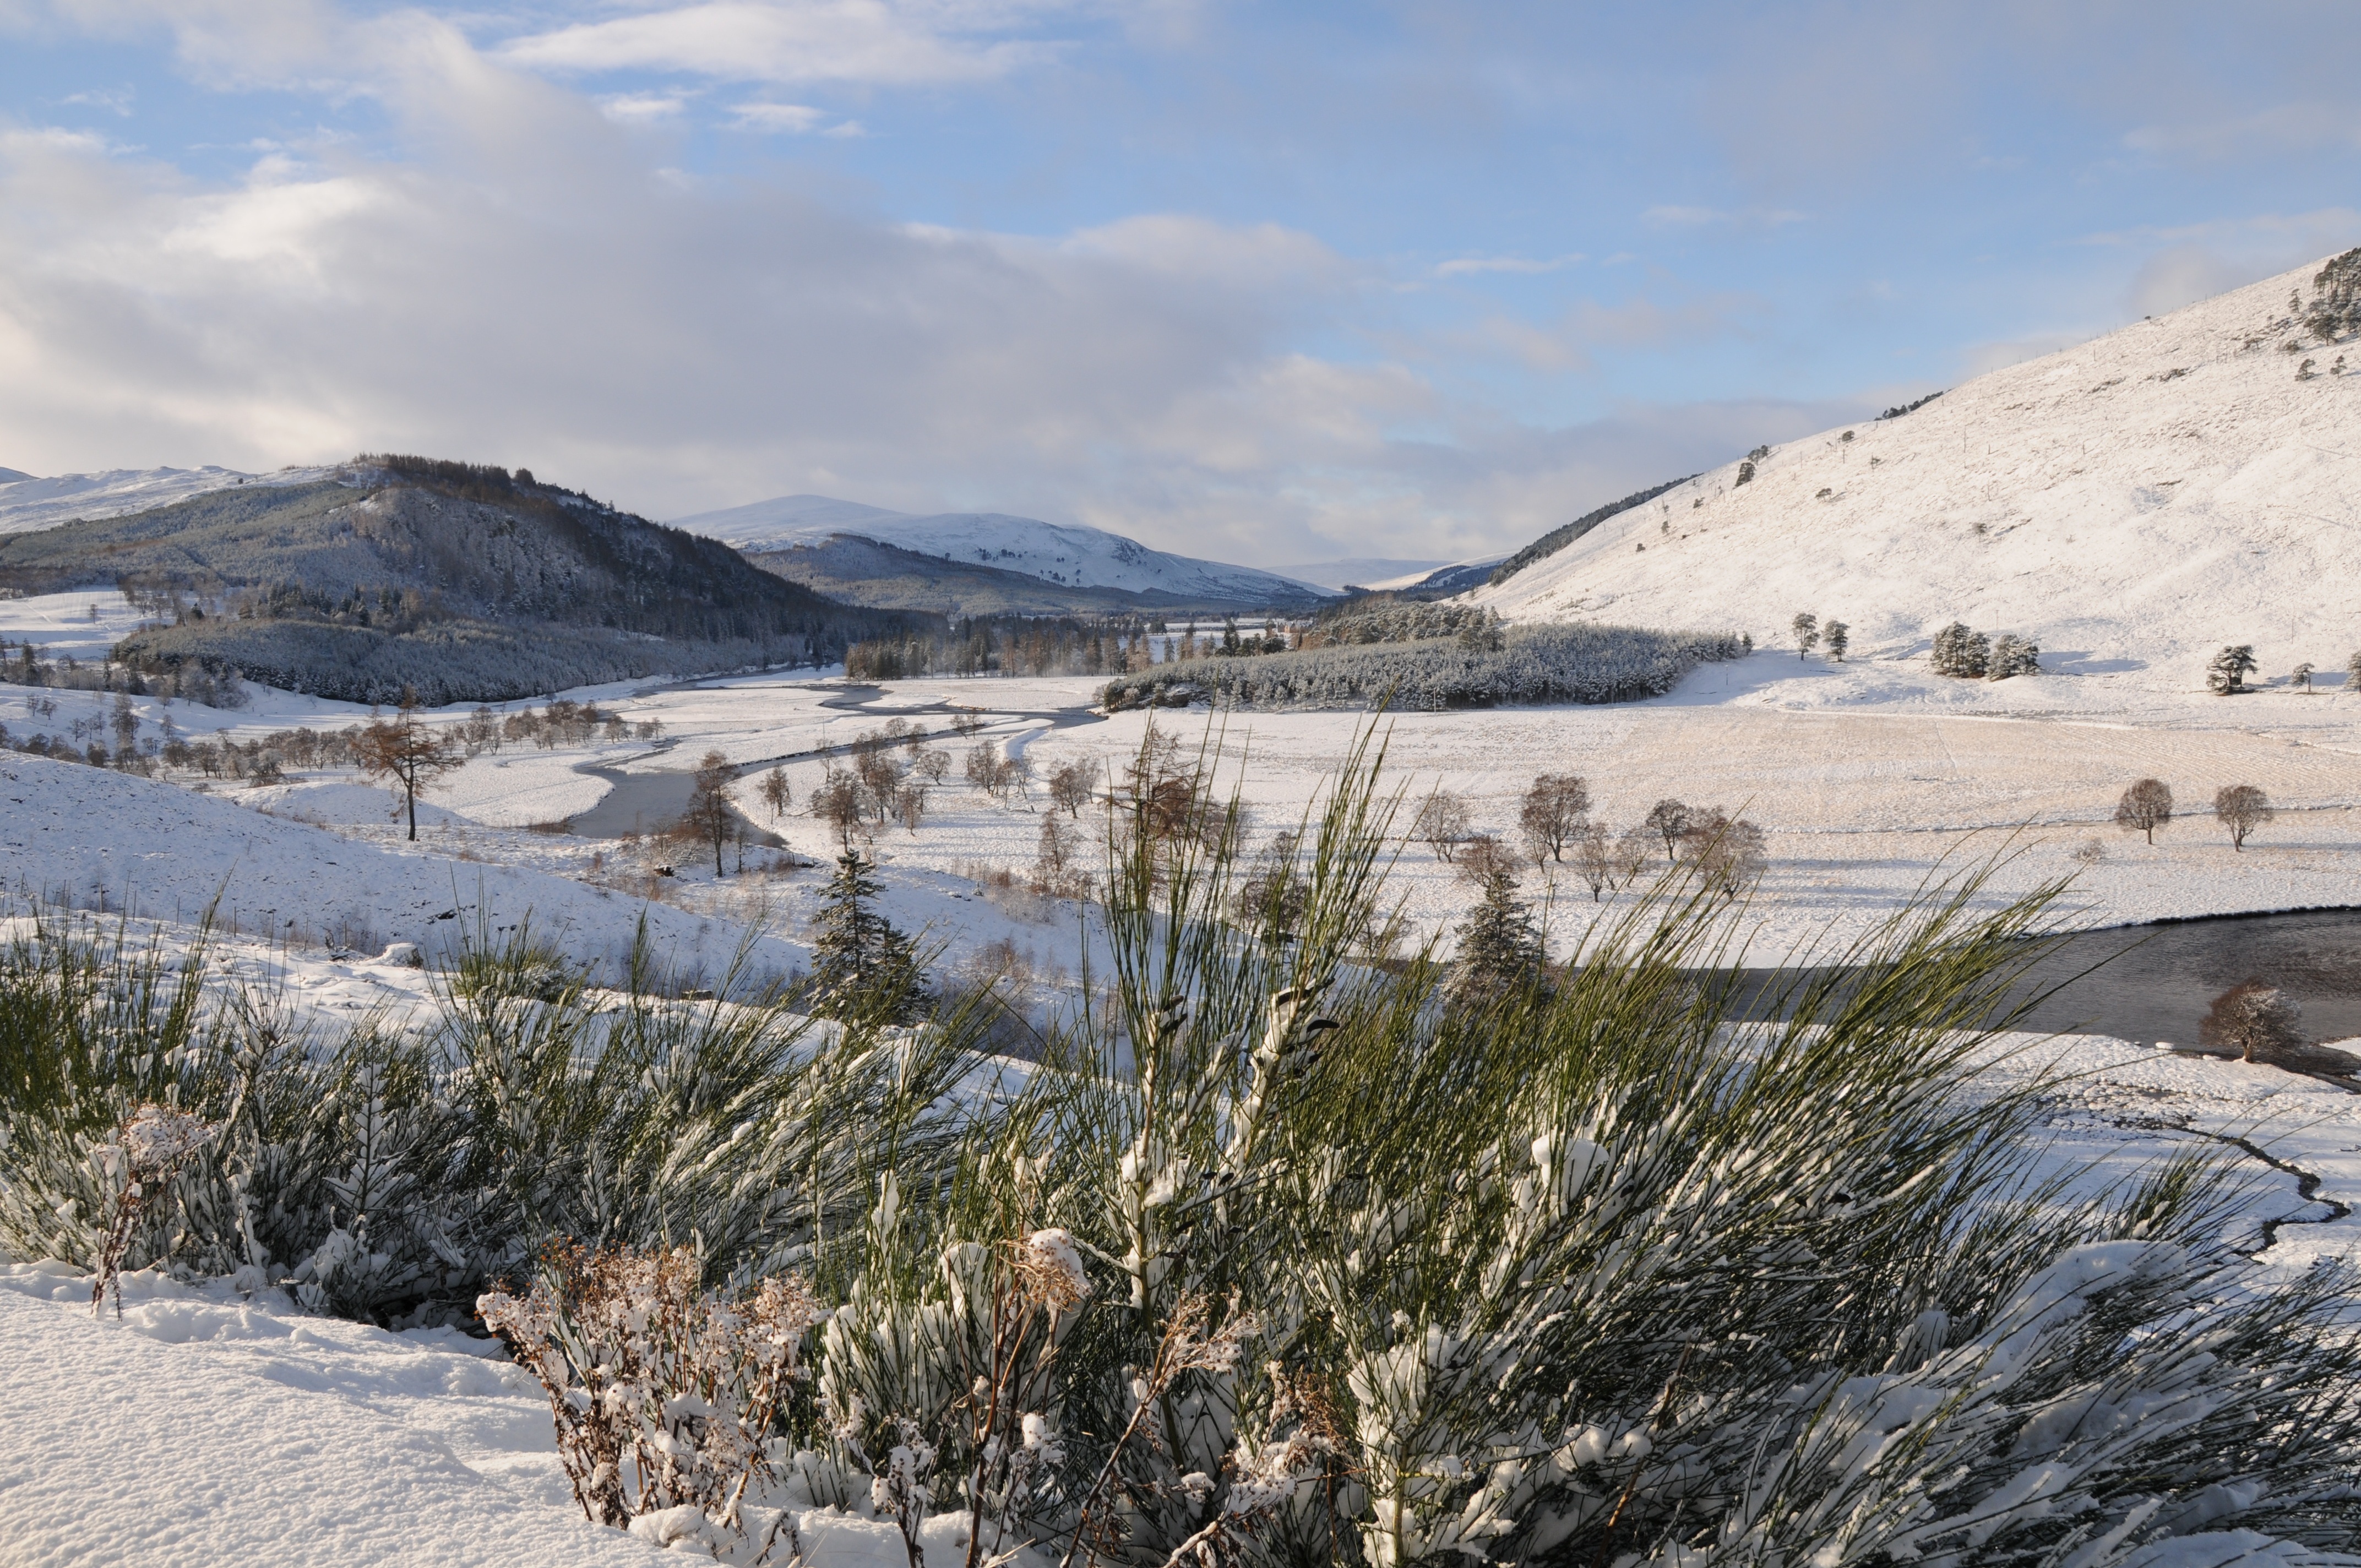
landscape, water, wilderness, mountain, snow, winter, lake, river, valley, mountain range, weather, reservoir, season, ridge, geology, plateau, scotland, scottish, moraine, mountainous landforms, geological phenomenon, deeside, dee